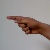
The image shows a hand gesture representing the letter 'G' in Indian Sign Language.